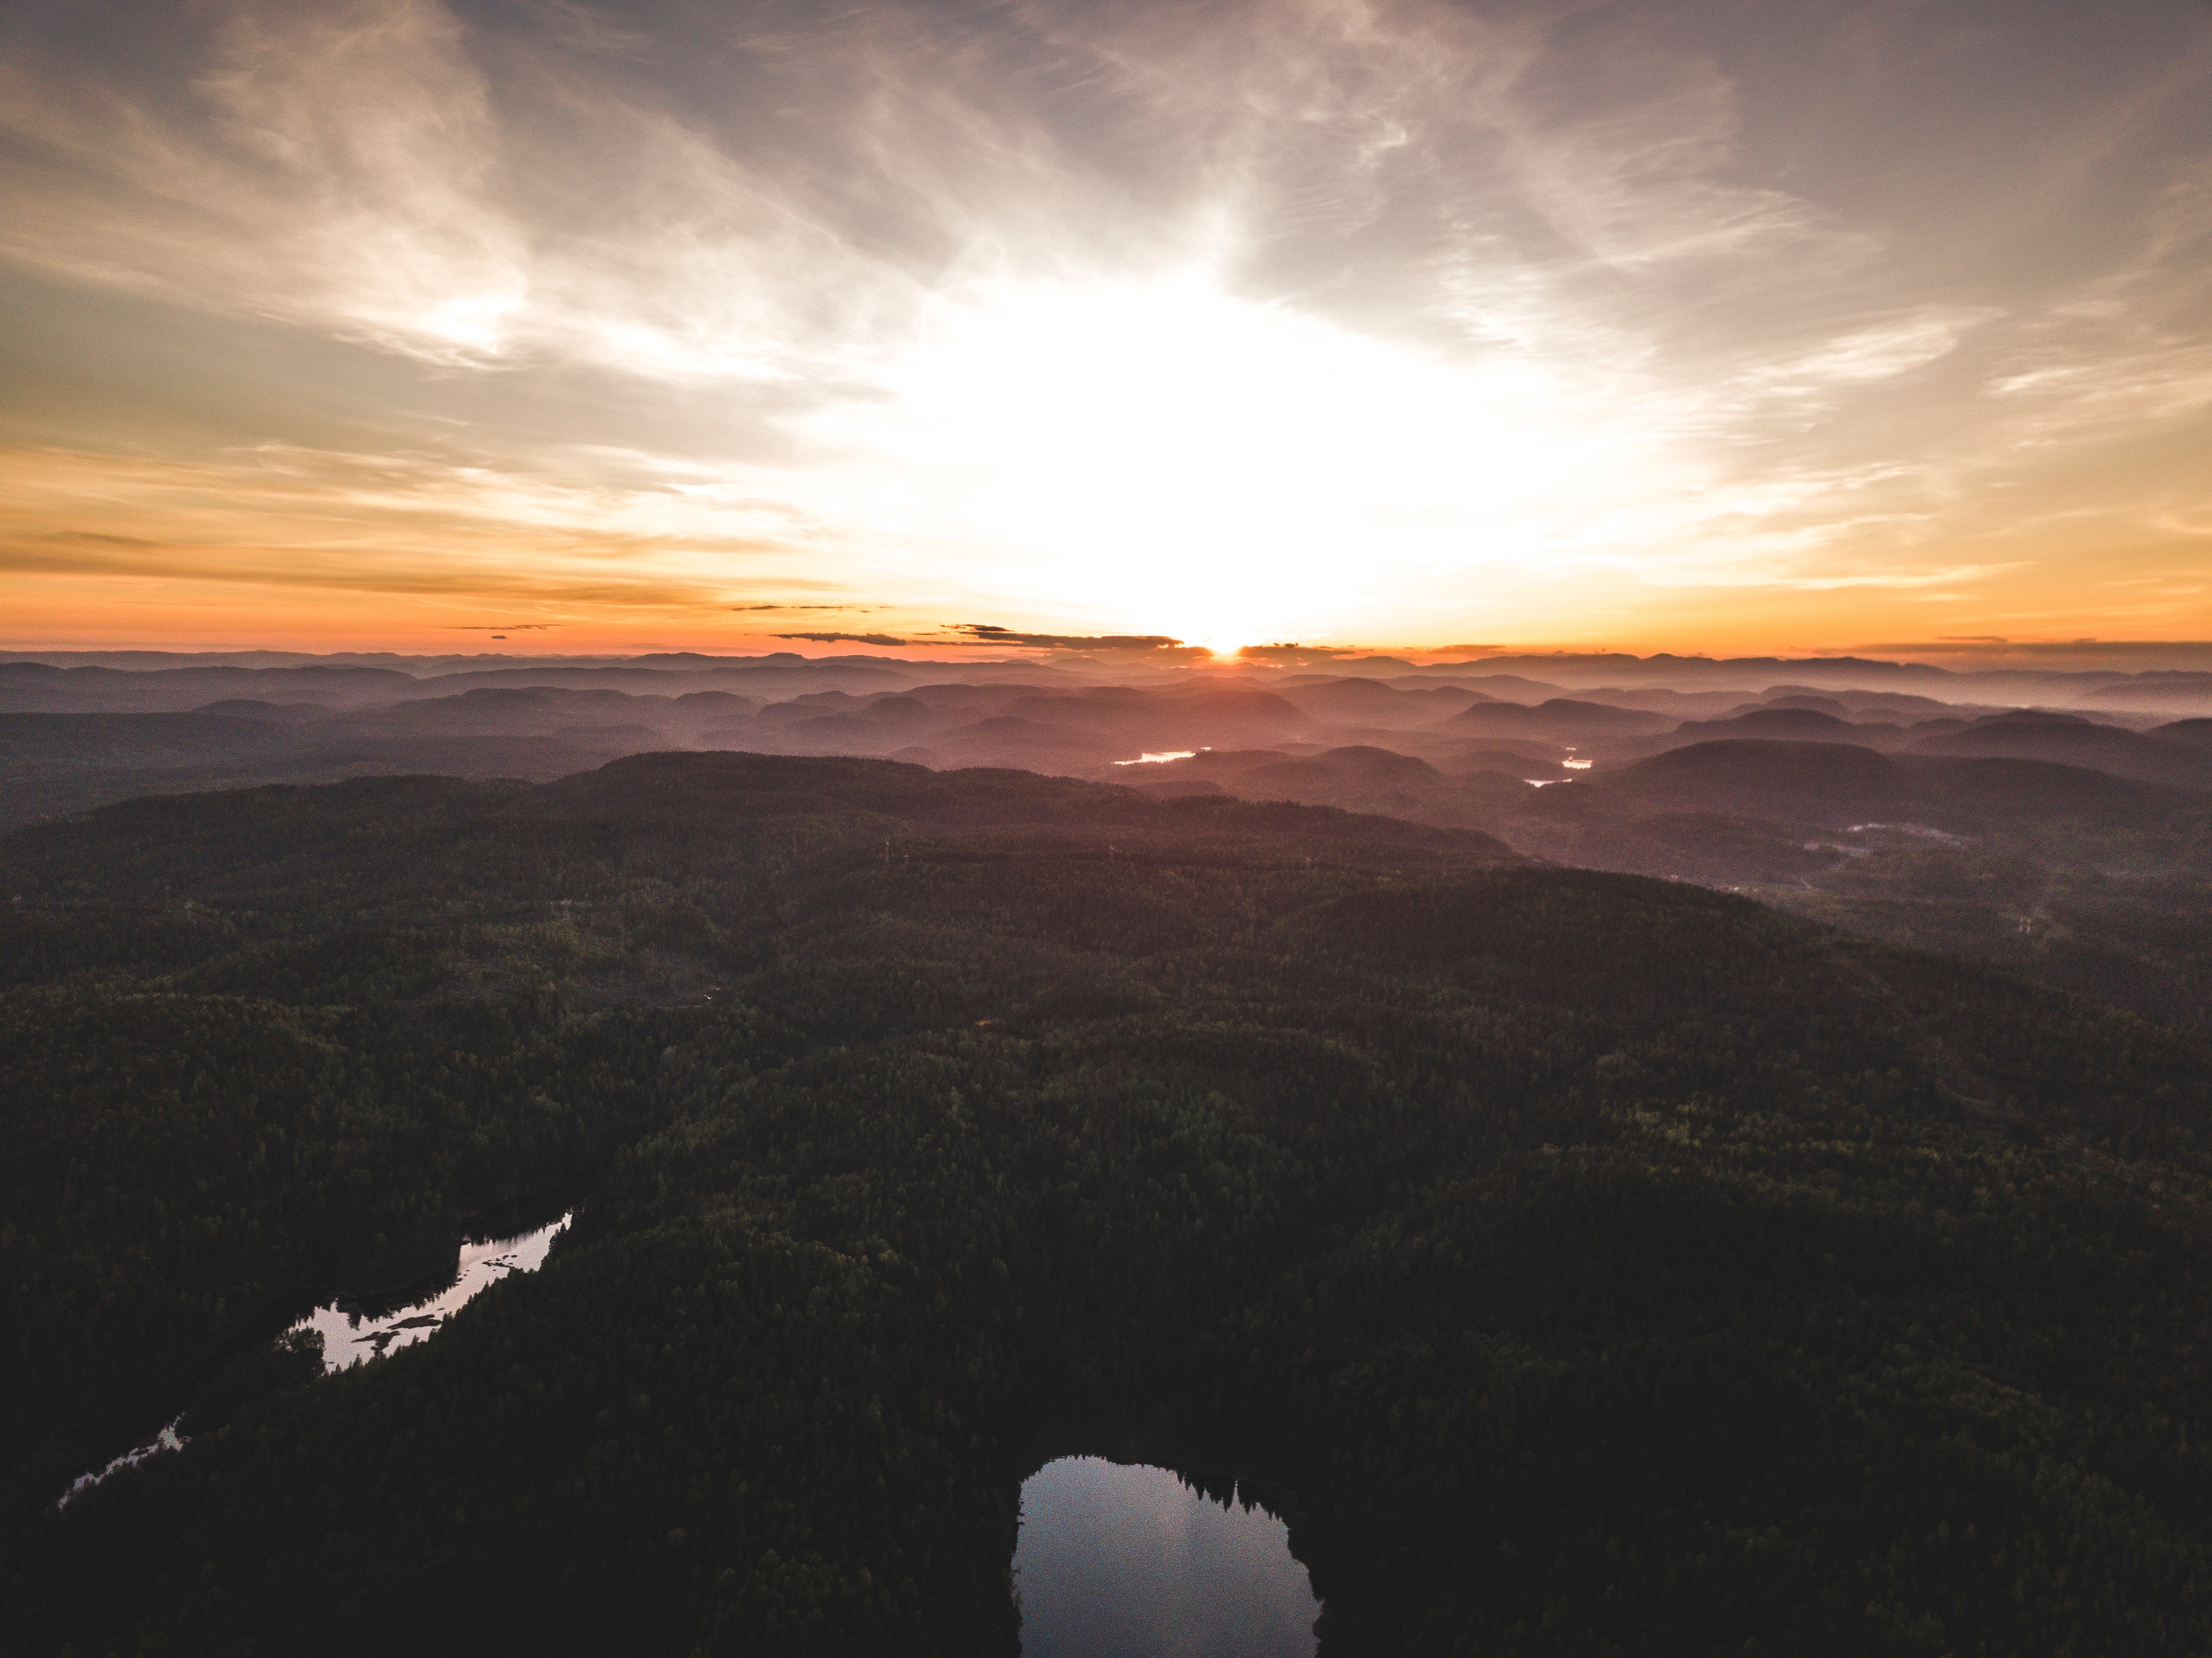
sky, cloud, horizon, atmosphere, sunset, morning, air travel, sunrise, sunlight, aerial photography, evening, mountain, landscape, ocean, photography, sun, sea, vacation, space, meteorological phenomenon, city, world, earth, cumulus, wing